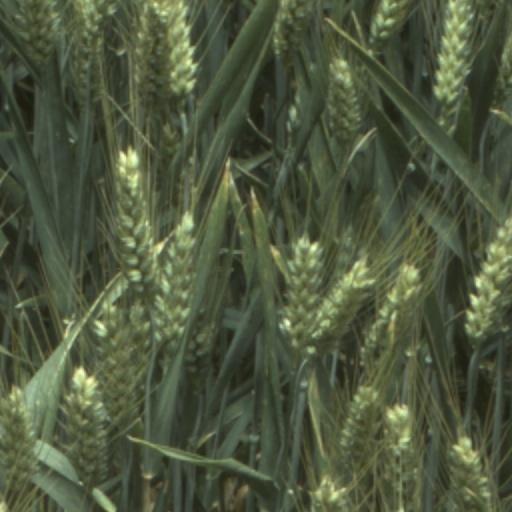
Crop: wheat